Burgess Hill

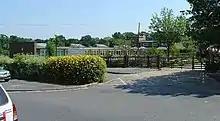
Manor Field Primary School

Metrobus operate three services in Burgess, with the 270, 271 and 272 all heading to Brighton southbound, with the 270 running to Churchill Square and the 271 and 272 running to the Royal Sussex County Hospital. Northbound, the 270 runs through Haywards Heath, Lindfield, Horsted Keynes and Danehilll before arriving at East Grinstead Station. This service connects to the Bluebell Railway. The 271 and 272 both run to Crawley, the 271 via Haywards Heath, Cuckfield, Staplefield and Handcross, while the 272 runs via Haywards Heath, Lindfield, Ardingly and Turners Hill.